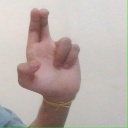
अक्षर: आ